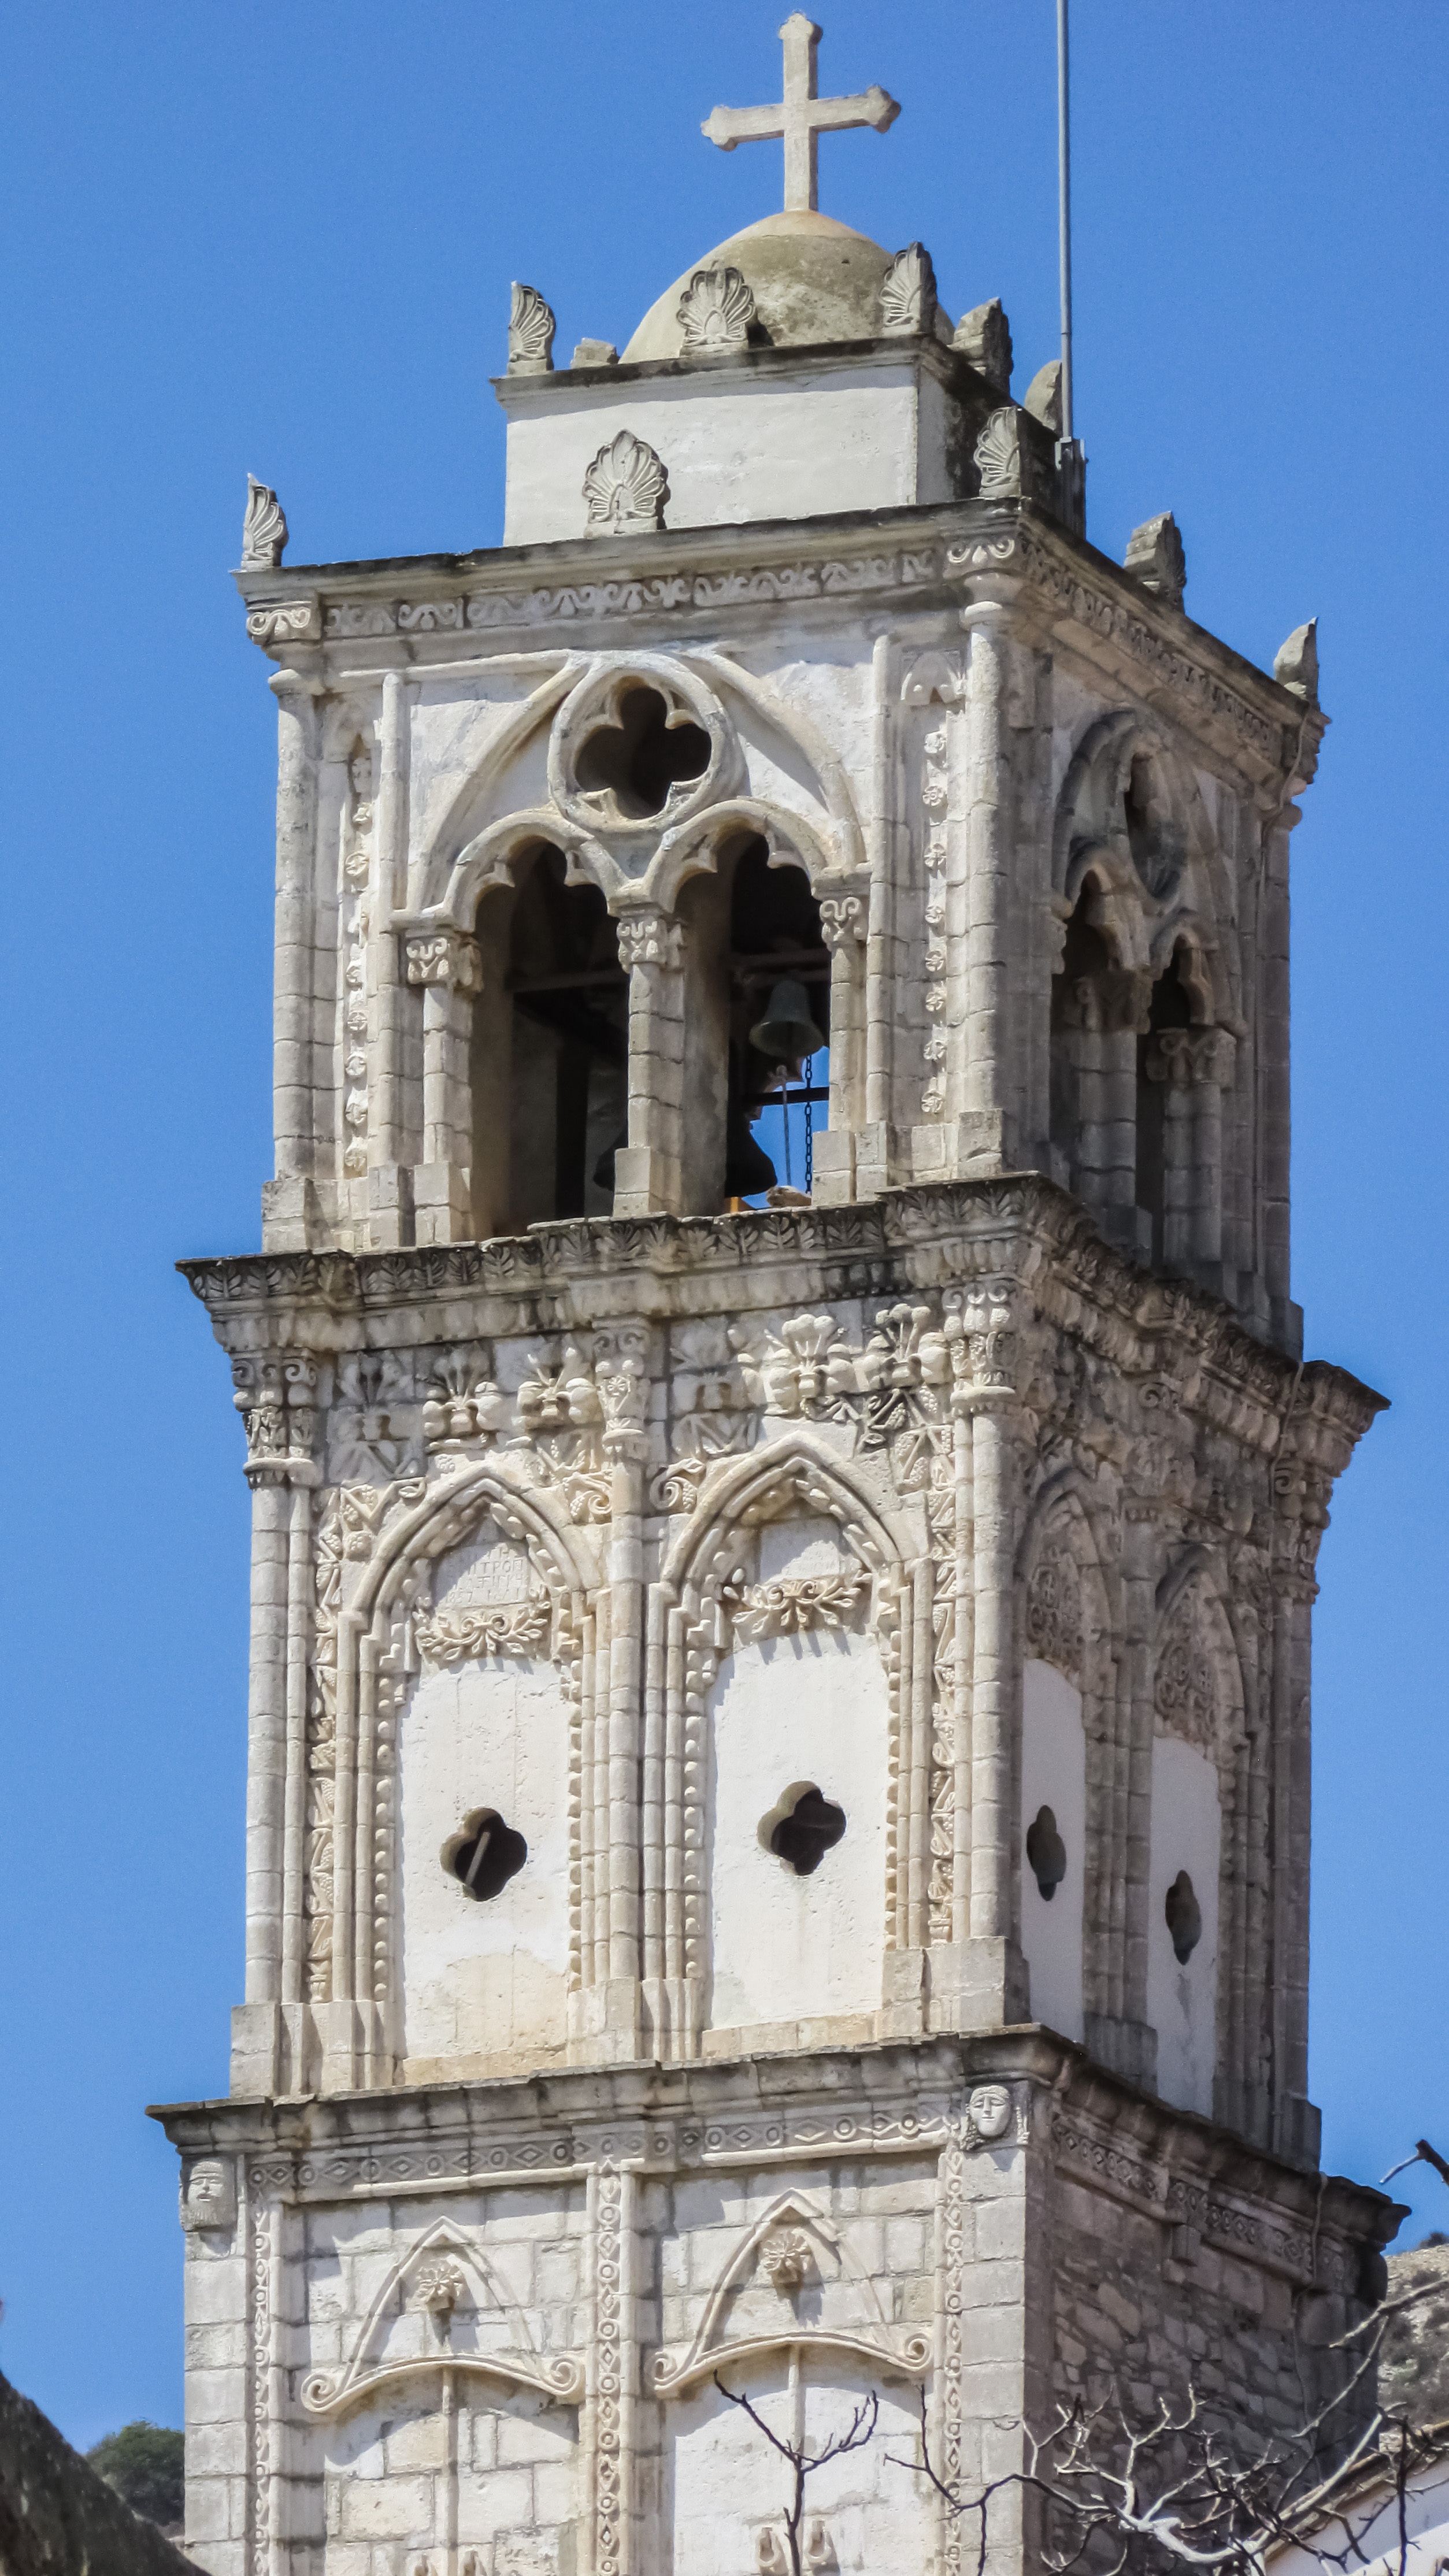
architecture, building, tower, religion, facade, church, cathedral, place of worship, clock tower, bell tower, steeple, monastery, synagogue, orthodox, basilica, cyprus, belfry, lefkara, byzantine architecture